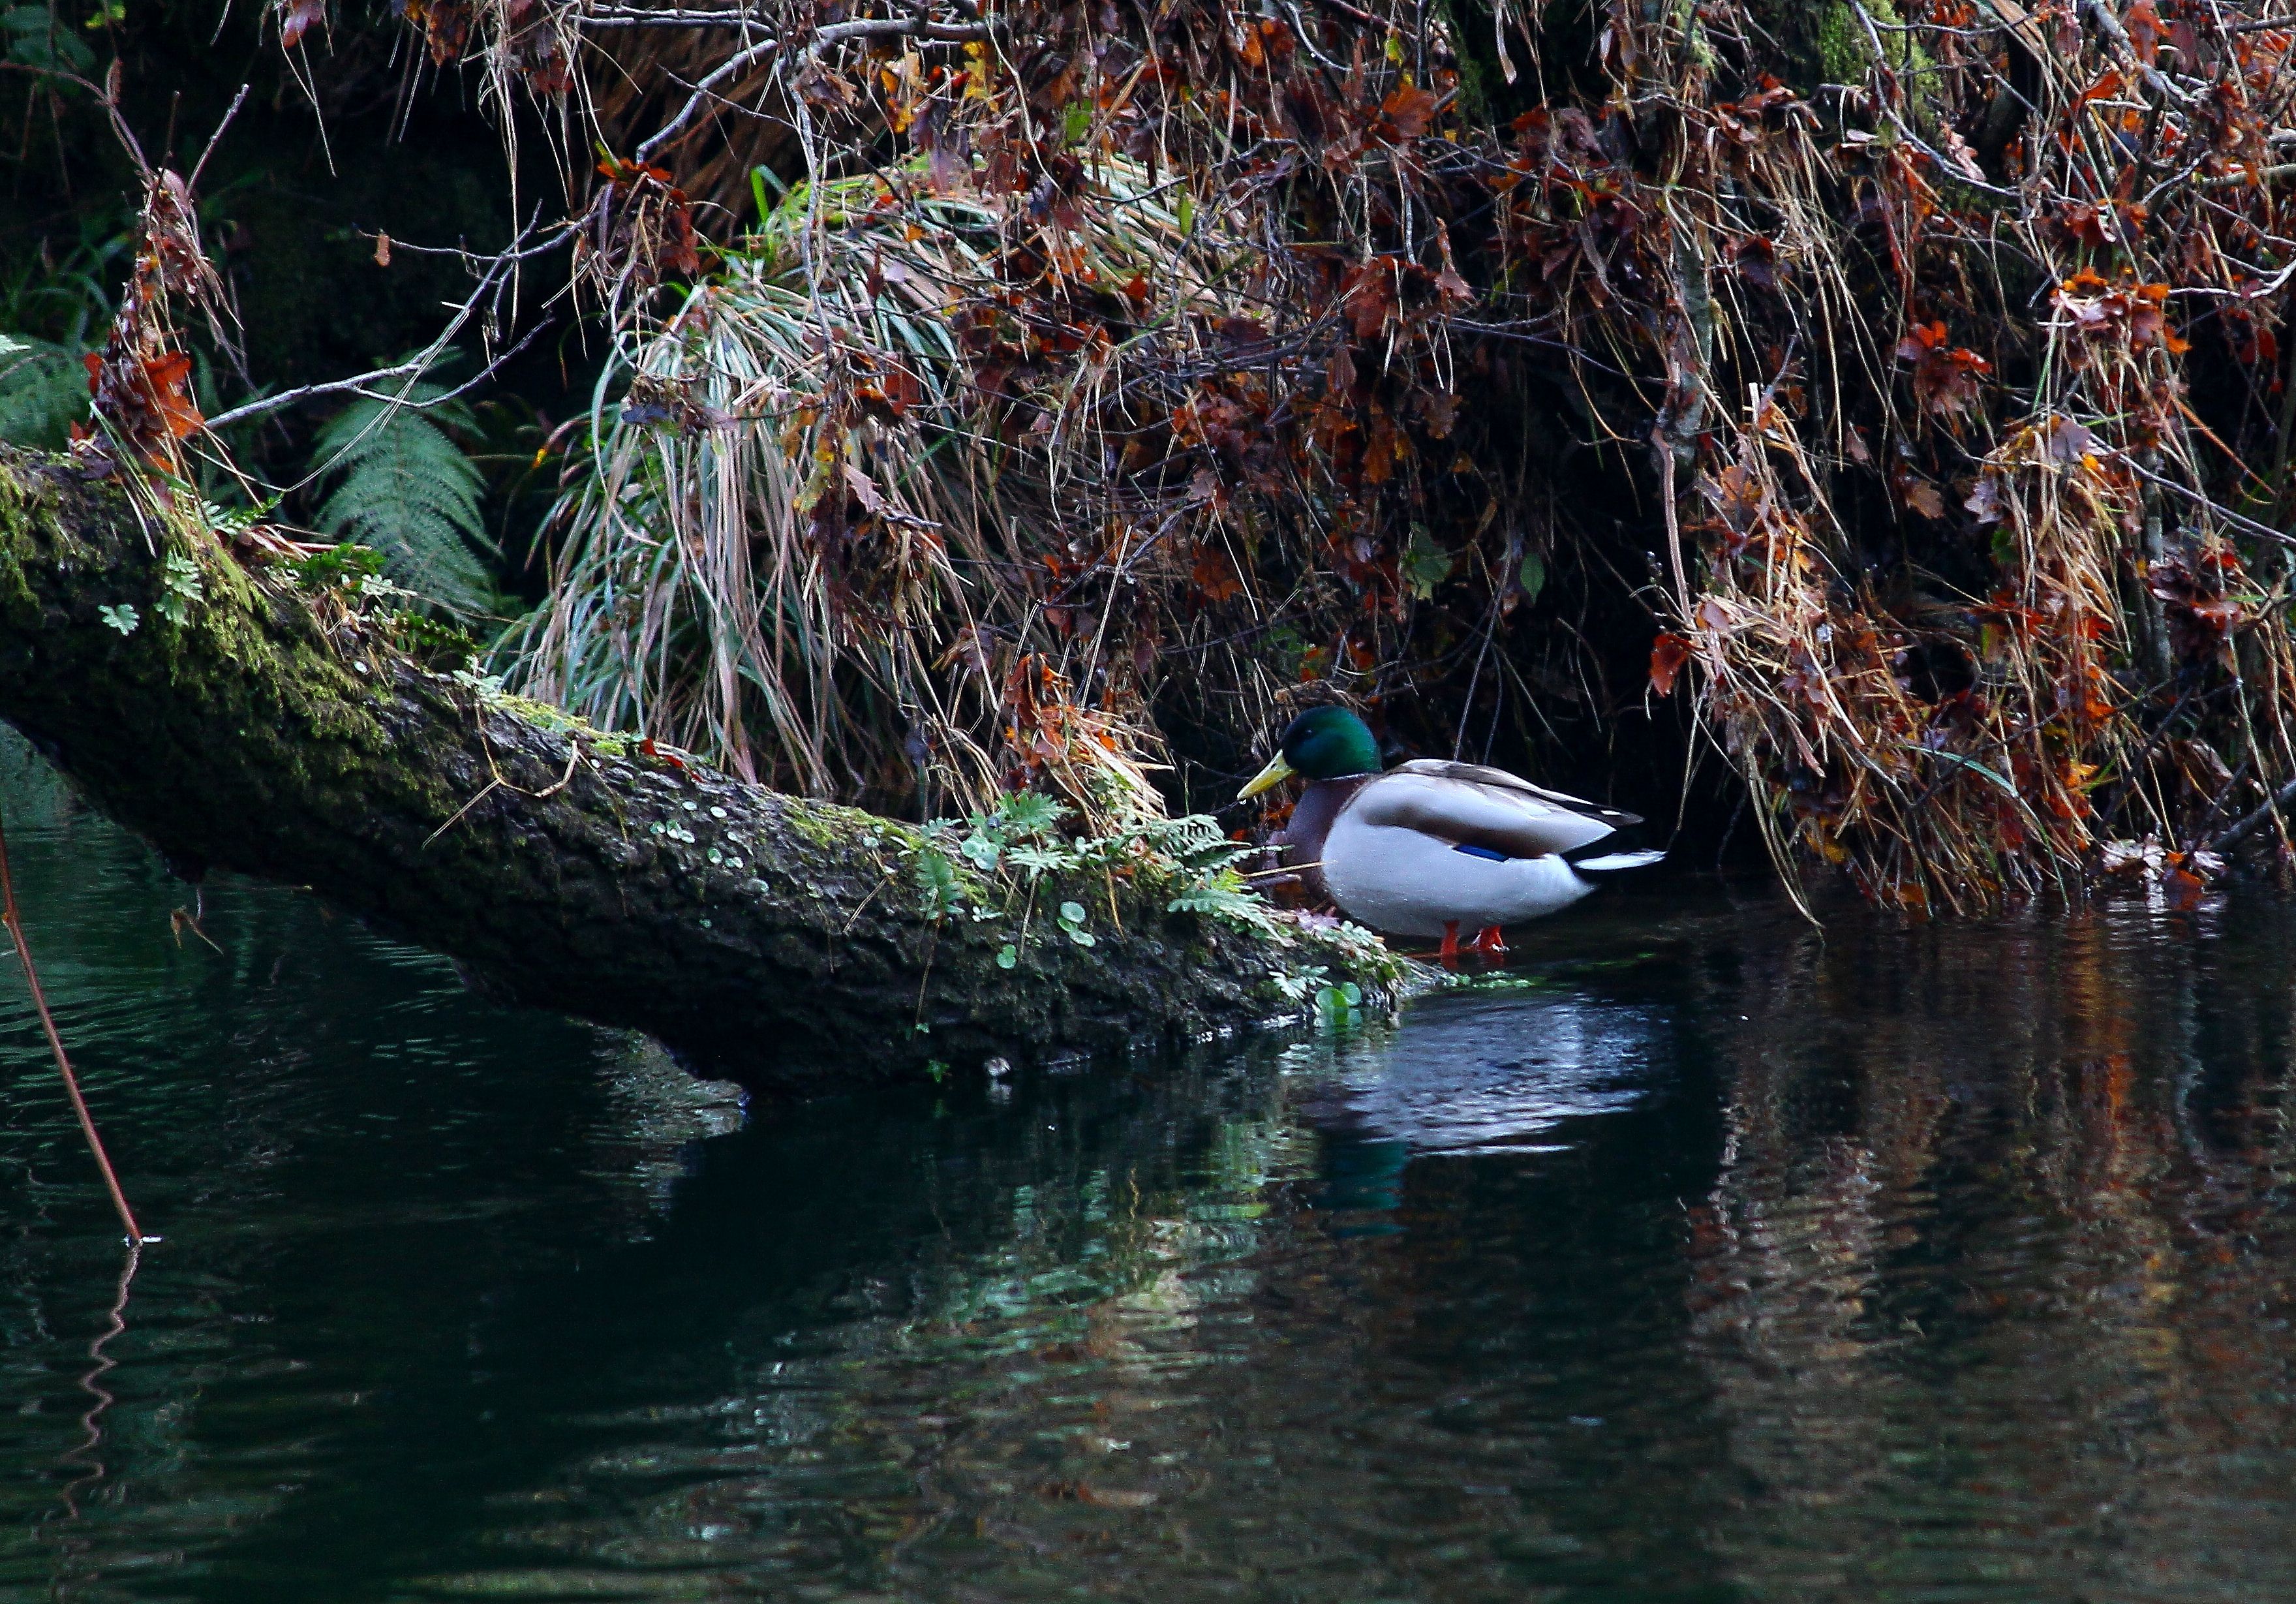
water, nature, bird, river, pond, wildlife, reflection, fauna, duck, animals, wetland, naturaleza, water bird, ggl1, gaby1, animales, canon550d, ducks geese and swans